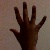
The image shows a hand gesture representing the number 5 in Indian Sign Language.